Alvastra pile-dwelling

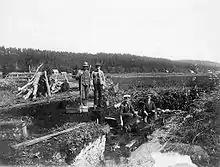
The excavation in 1914

The archaeologists found stilts made of deciduous trees, notably oak, hazel, elm and crabapple. A dendrochronological study showed that the construction had proceeded in two stages during 18 years, and after a break of 22 years, the work had been finished 40–42 years after the work had begun.